U.S. Route 41 in Georgia

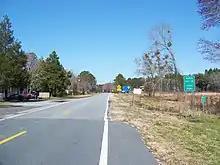
US 41 looking north into Georgia from across the border with Florida

US 41 enters Georgia paired with a concurrency with SR 7 southeast of Valdosta. South of the border between the states, US 41 shares a concurrency with unsigned Florida State Road 25; however that route ends upon entering Georgia. Upon entering Georgia, US 41 / SR 7 briefly pass through the southwestern corner of Echols County. The highway enters Lowndes County while heading towards Valdosta, the county seat of Lowndes. The first municipality the highway meets in southern Georgia is Lake Park. In the city, US 41 shares a brief concurrency with SR 376. To the north-northeast of Lake Park is the next town US 41 / SR 7 passes through, Dasher. Approaching Valdosta from the southeast, the highway, turns onto a bypass of the city, while business routes travel directly through the center of Valdosta. Along the bypass, US 41 / SR 7 crosses SR 94, US 84, US 221, SR 38, SR 31, and SR 125 before meeting back up with their business routes on the northwestern side of the city. North of Valdosta US 41 and SR 7 are shifted from their originally routing onto I-75 at exit 22 where the routes runs concurrently with the Interstate Highway for just under seven miles until exit 29 to the city of Hahira. At the exit US 41 / SR 7 continues north along their original path. This was done so trucks couldn't use the former routing of US 41 to bypass the Georgia weigh station on I-75. The stretch of roadway that carried US 41 until 1982 is now marked as a "county maintained" road and has a weight limit of 56,000 pounds. After leaving the interstate, the routes run concurrently with SR 122 eastward to the center of Hahira. Upon reaching the old routing of US 41 (Church Street), US 41 / SR 7 and depart from SR 122, once again heading north.